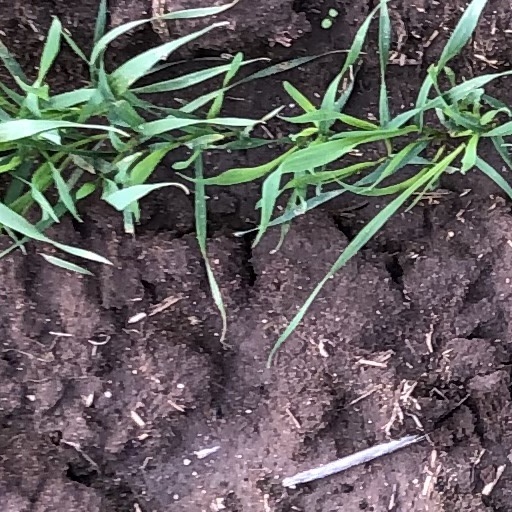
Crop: wheat